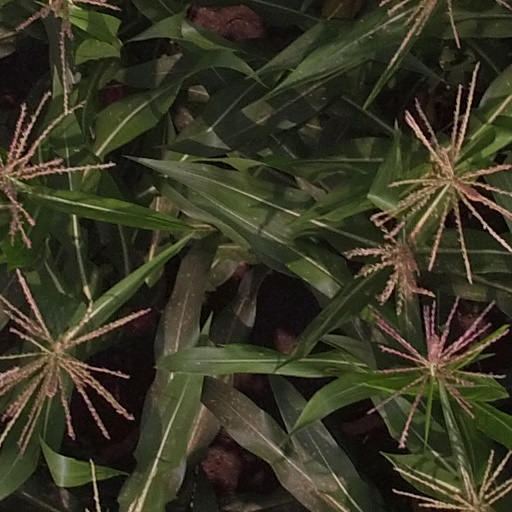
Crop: maize; corn